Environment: real
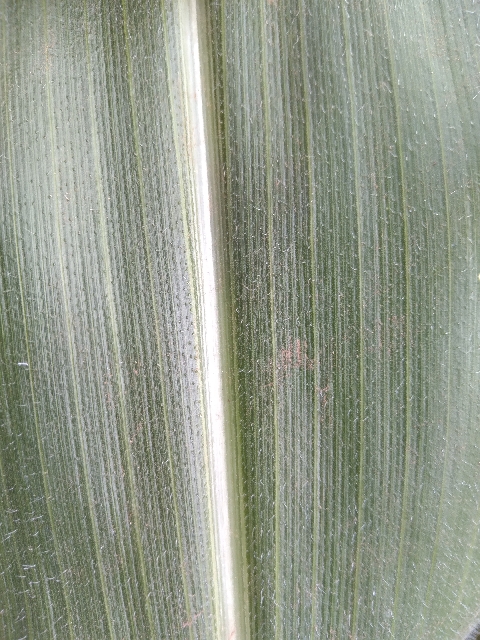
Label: healthy